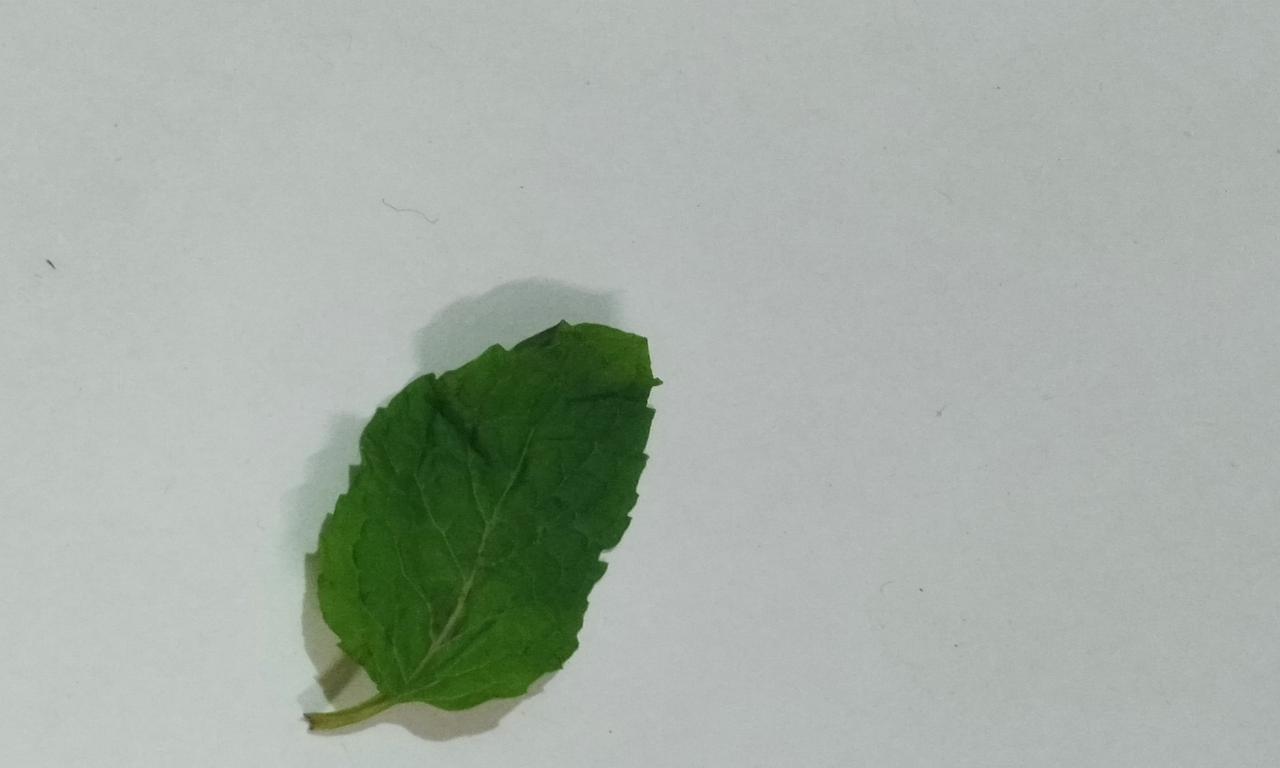
Label: Fresh